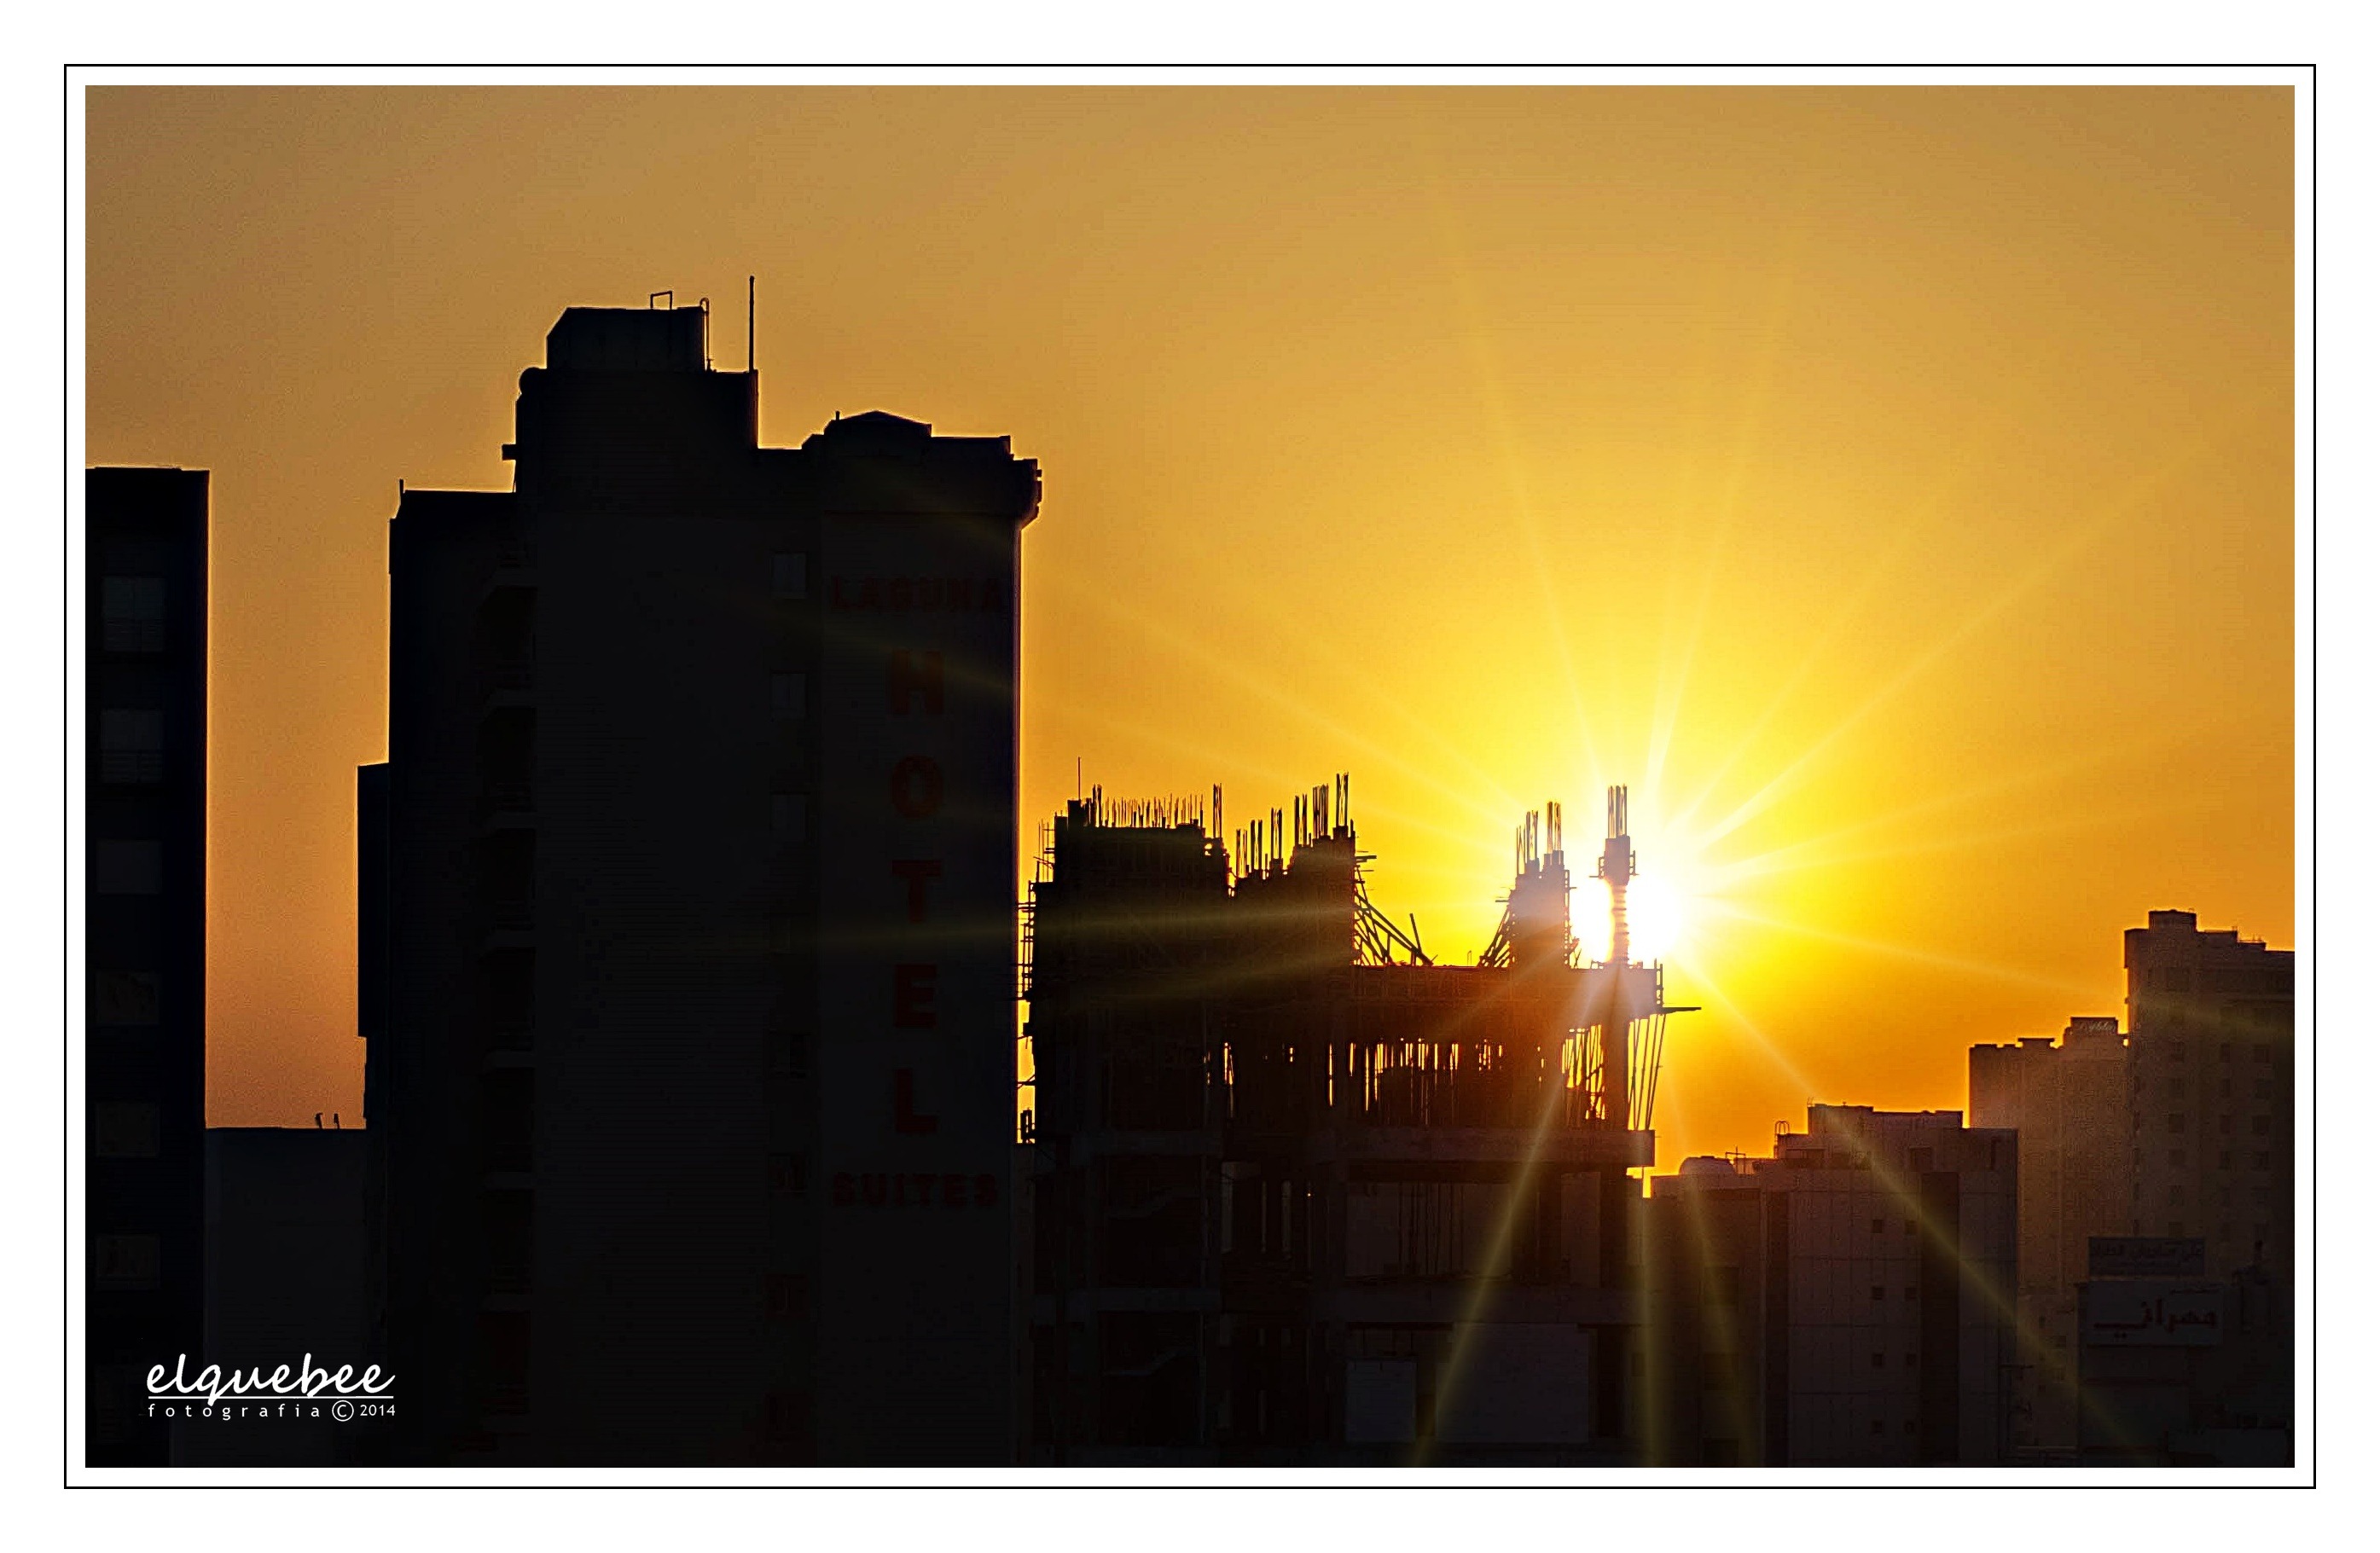
silhouette, architecture, sunset, skyline, building, city, skyscraper, urban, cityscape, downtown, tower, scenic, scenery, landmark, metropolitan, brand, buildings, presentation, metropolis, kuwait, salmiyah